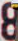
Number: 8